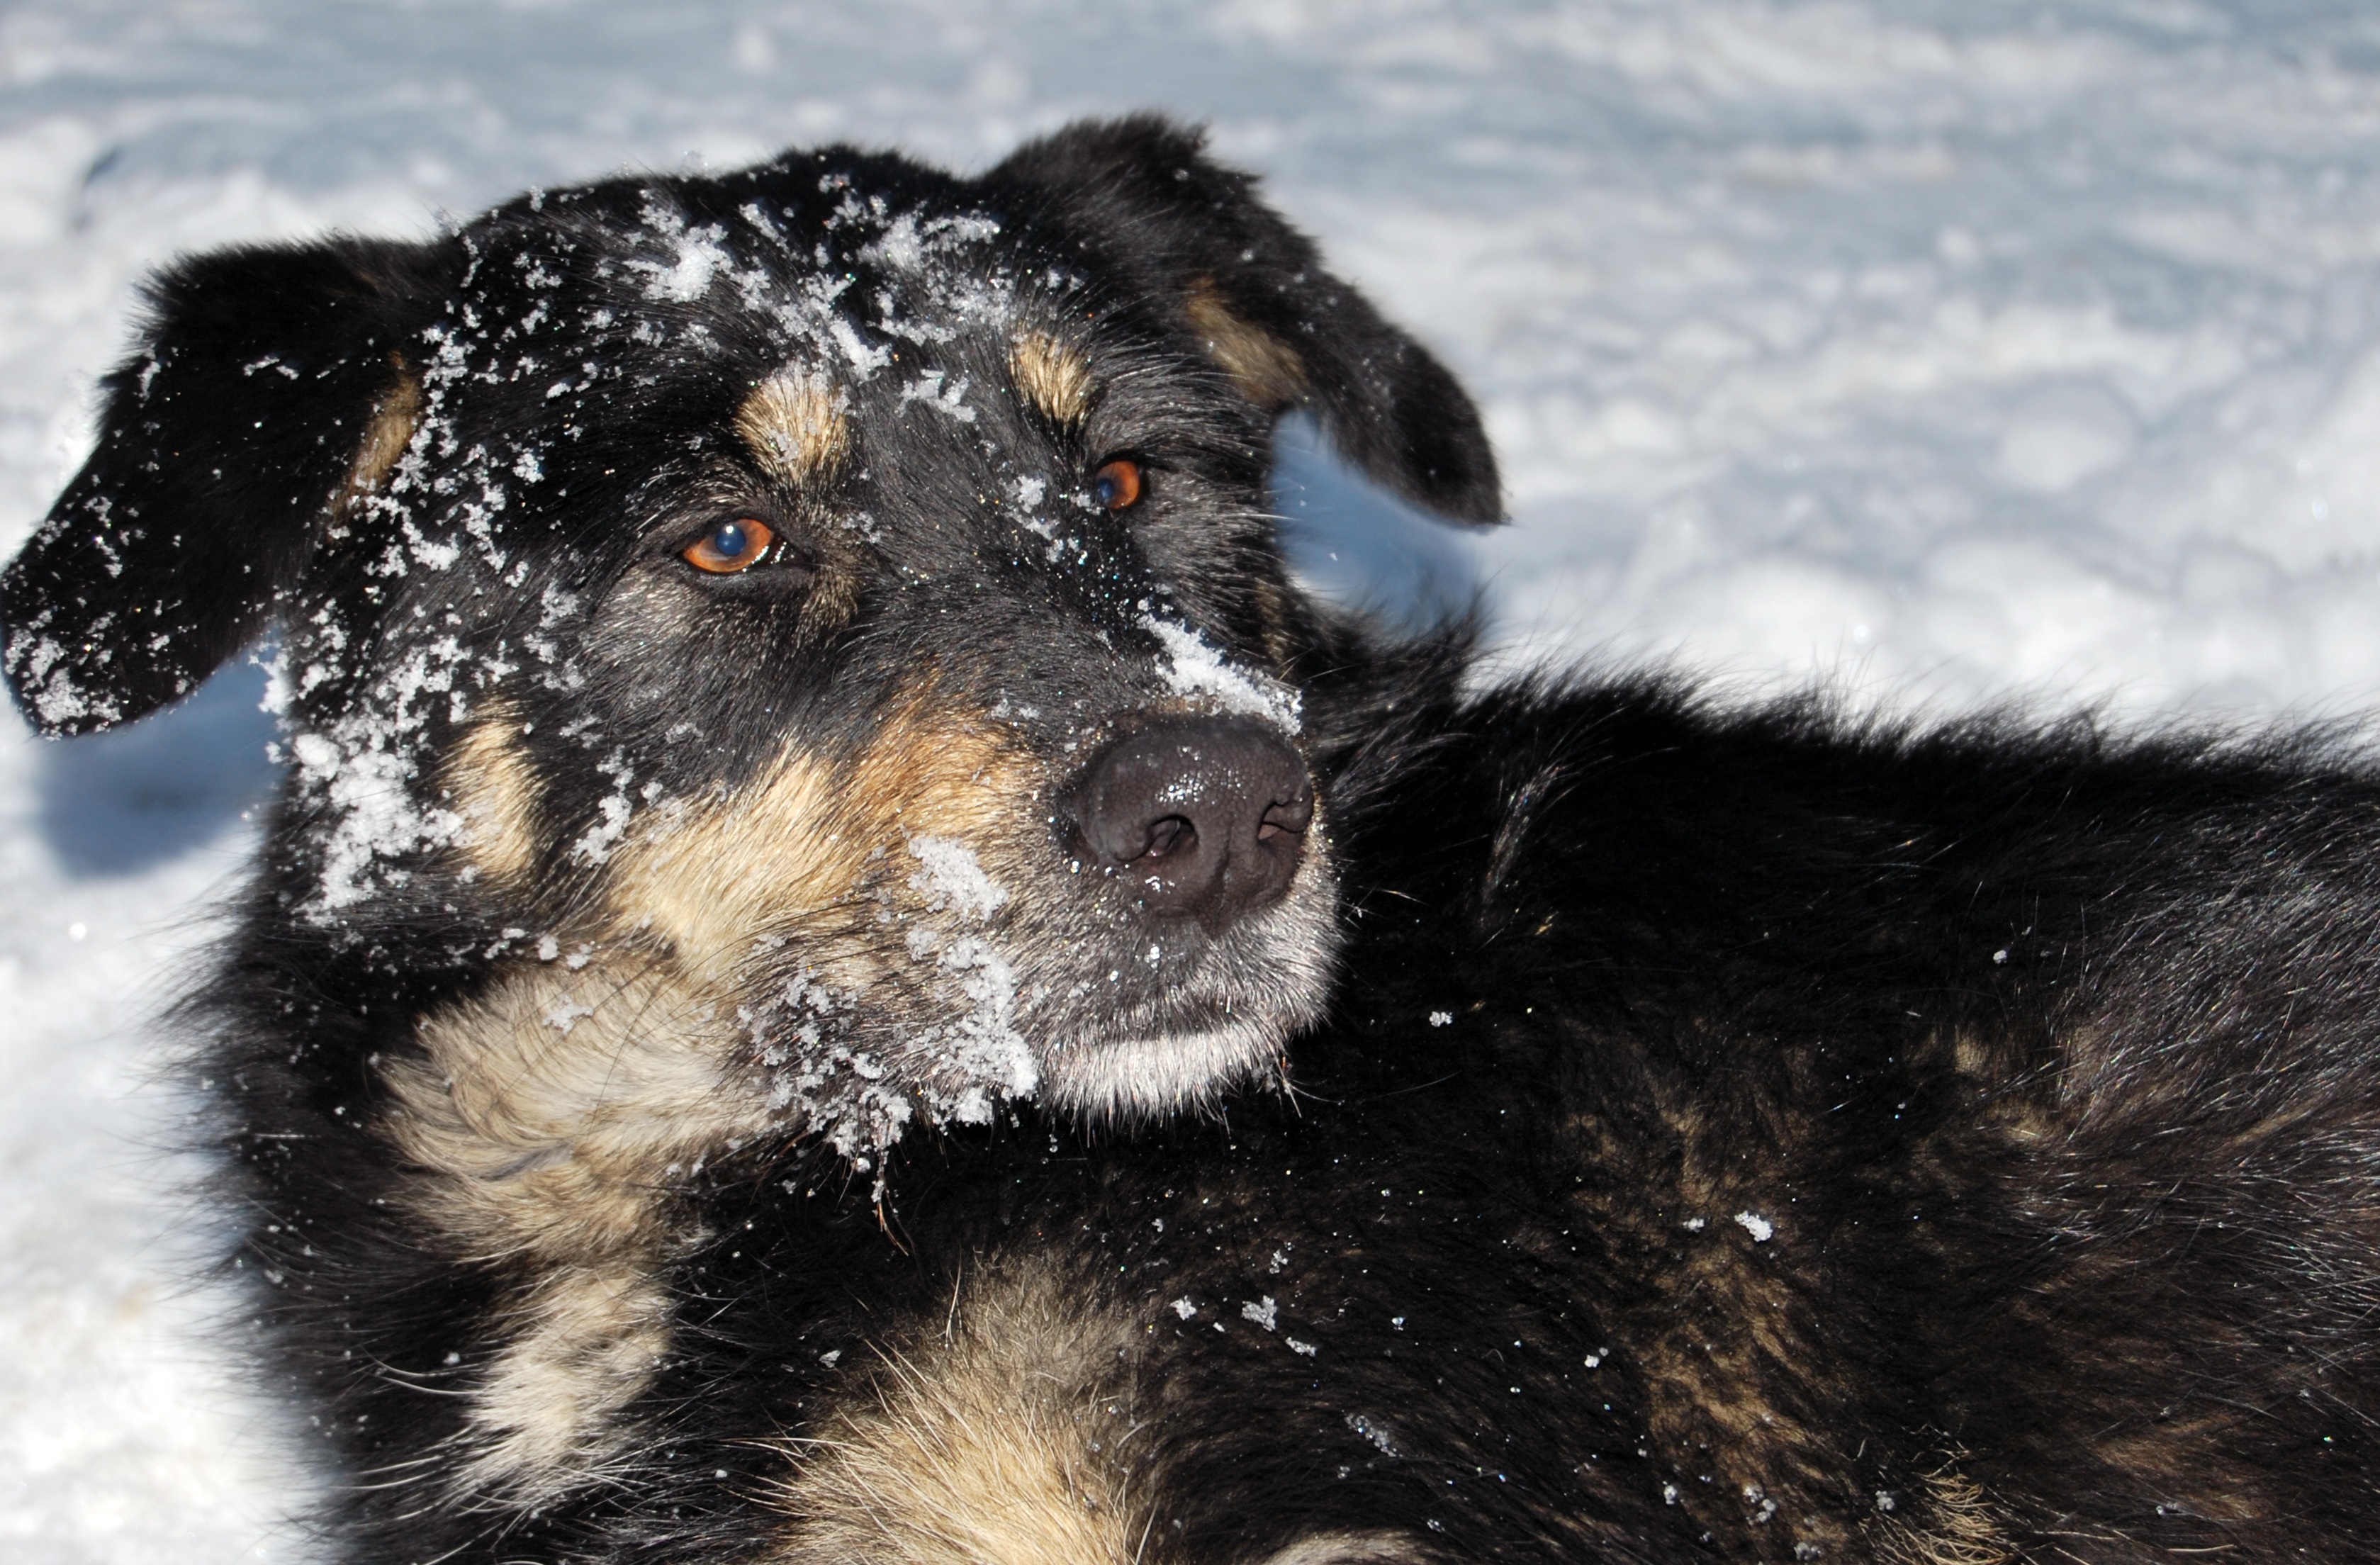
snow, cold, winter, play, puppy, dog, canine, mammal, snowy, fun, vertebrate, dog breed, australian shepherd, dog like mammal